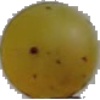
Label: white_grape